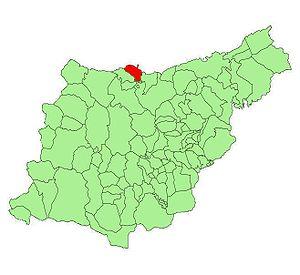
Getaria en basque ou Guetaria en espagnol est une commune du Guipuscoa dans la communauté autonome du Pays basque en Espagne.